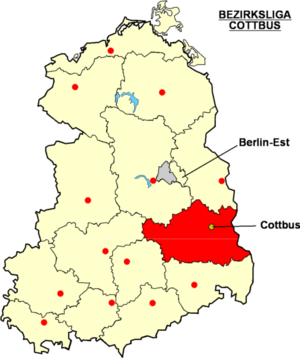
Localisation de Cottbus dans la ""Bezirksliga Cottbus"" Catégorie:Logo de clubs de football - Allemagne"
L’ASG Vorwärts Cottbus fut un club sportif allemand localisé dans la ville de Cottbus dans le Brandebourg. Ce club exista de 1955 à 1974.
Le FSV Cottbus 99 fut un club sportif allemand localisé dans la ville de Cottbus dans le Brandebourg.
Le BSV Cottbus est un club allemand de football localisé dans la ville de Cottbus dans le Brandebourg.